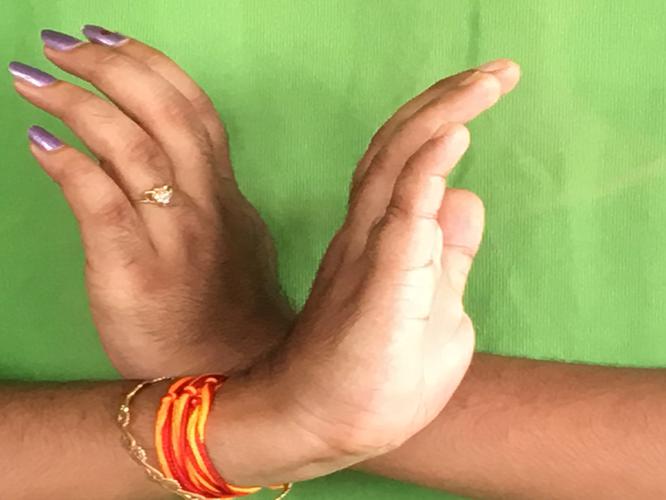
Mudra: Nagabandha
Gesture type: double_hand